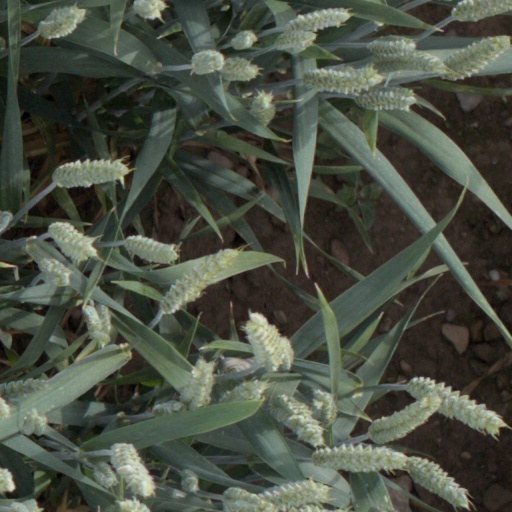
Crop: wheat